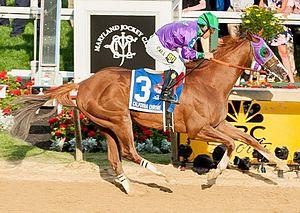
California Chrome est un cheval de course Pur-sang américain qui a notamment gagné le Kentucky Derby, les Preakness Stakes et la Dubaï World Cup. Il a été élu cheval de l'année en 2014 et 2016 aux États-Unis.